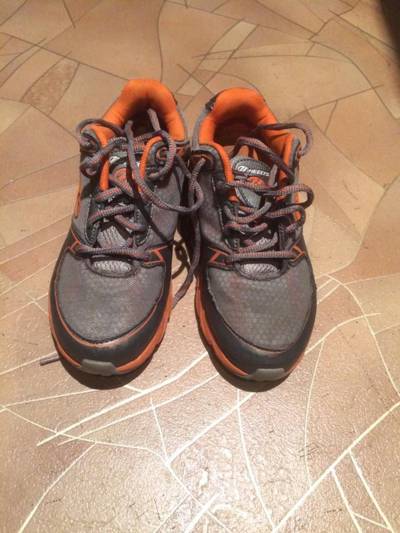
Waste category: shoes